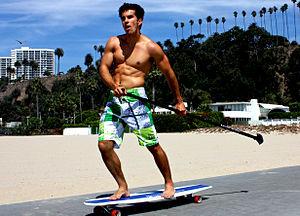
Le land paddle, aussi appelé stand up paddle urbain, est un sport originaire de Californie. Le land paddle est un mélange entre le stand up paddle, les mouvements du surf et le skate longboard. Le premier land paddle et premier stick a été créé par Kahuna Creations avec le Kahuna Big Stick land paddle en 2006.